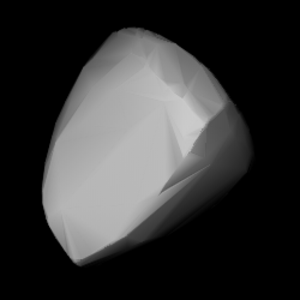
(3451) Mentor, désignation internationale (3451) Mentor, est un astéroïde troyen jovien.